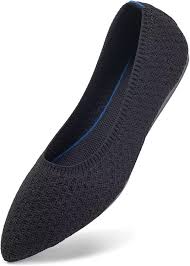
Label: Ballet Flat